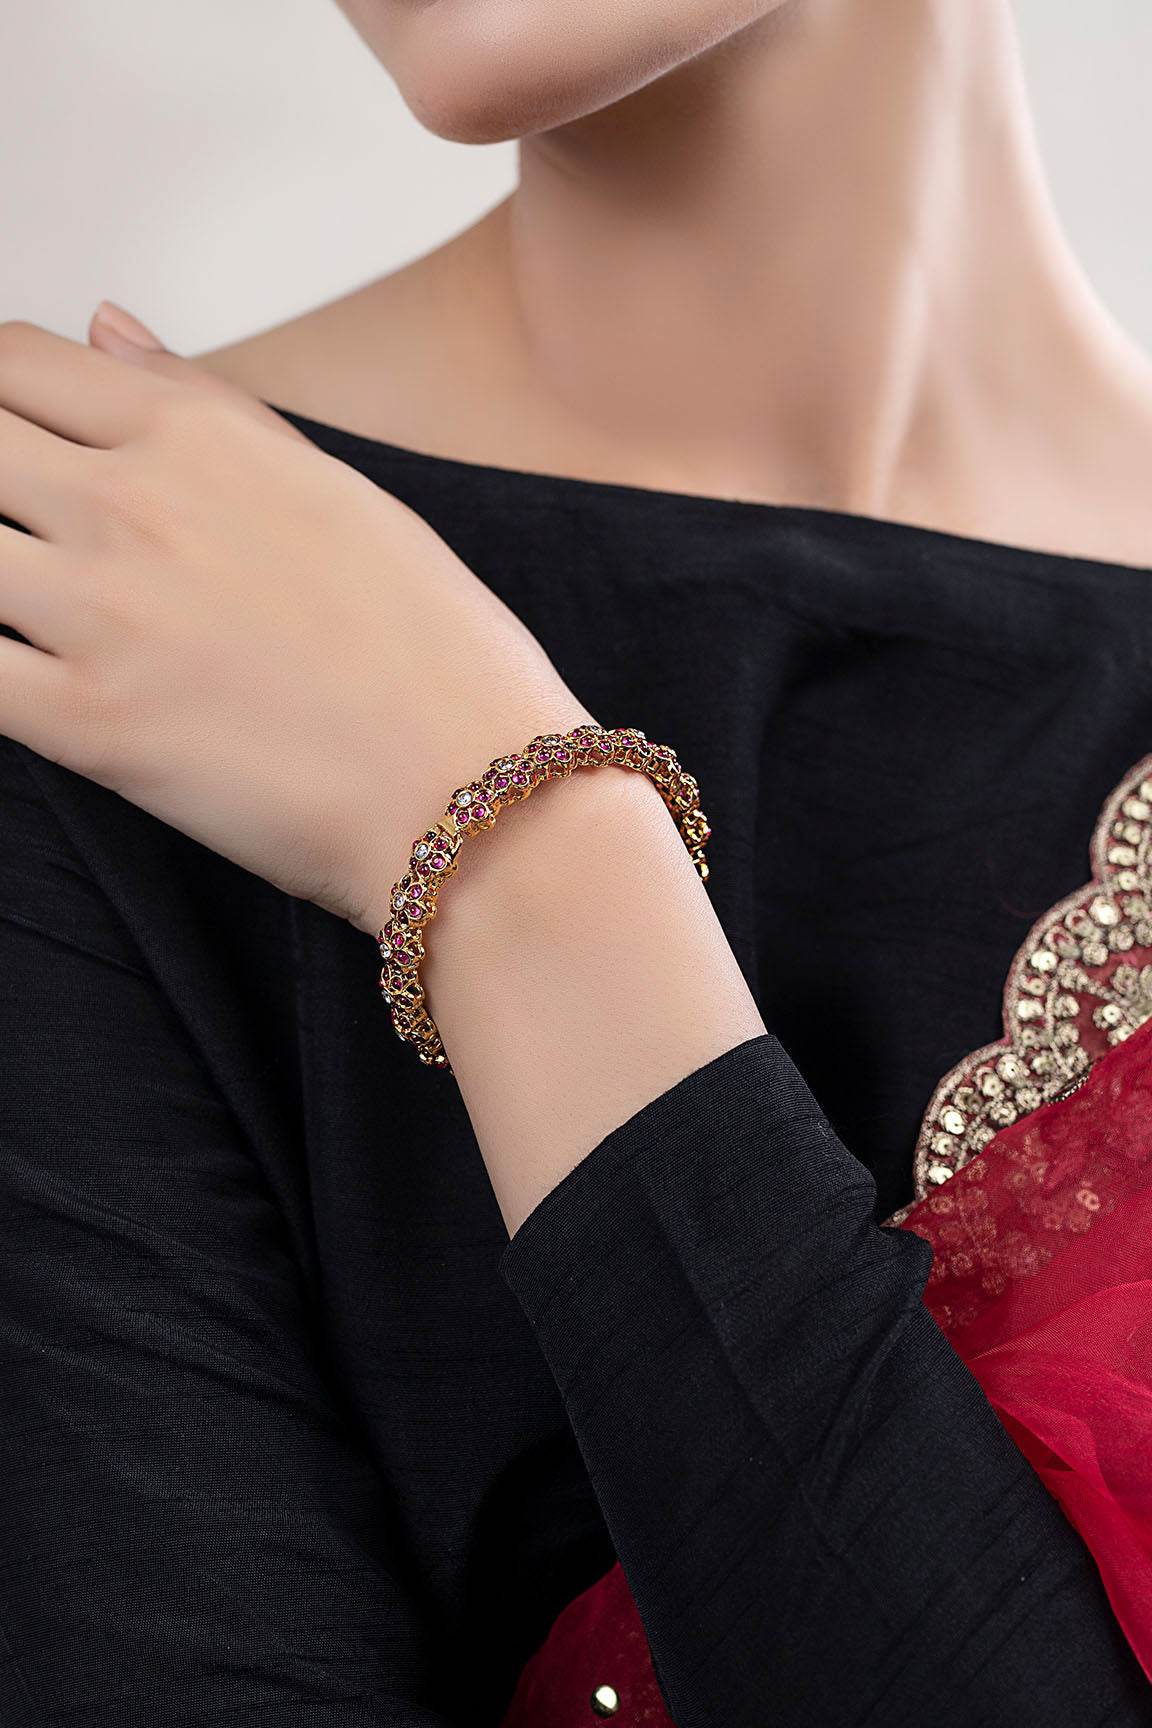
red gold kundan bracelet